Jen Buczkowski

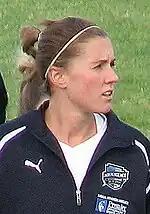
Jen Buczkowski, 2010

Jennifer Rose Buczkowski (born April 4, 1985) is an American former soccer midfielder. She played for FC Kansas City in the NWSL. She previously played for the Philadelphia Independence and New Jersey Sky Blue of Women's Professional Soccer.